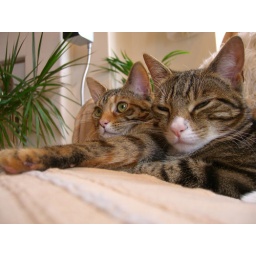
our two cats on their favourite spot! They chew the plant in the background like mad! Poor thing